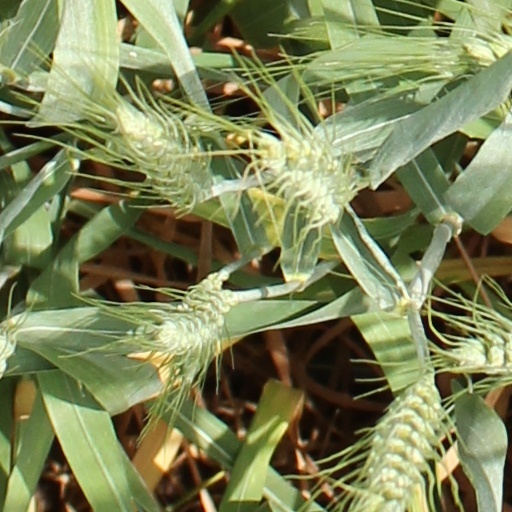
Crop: wheat